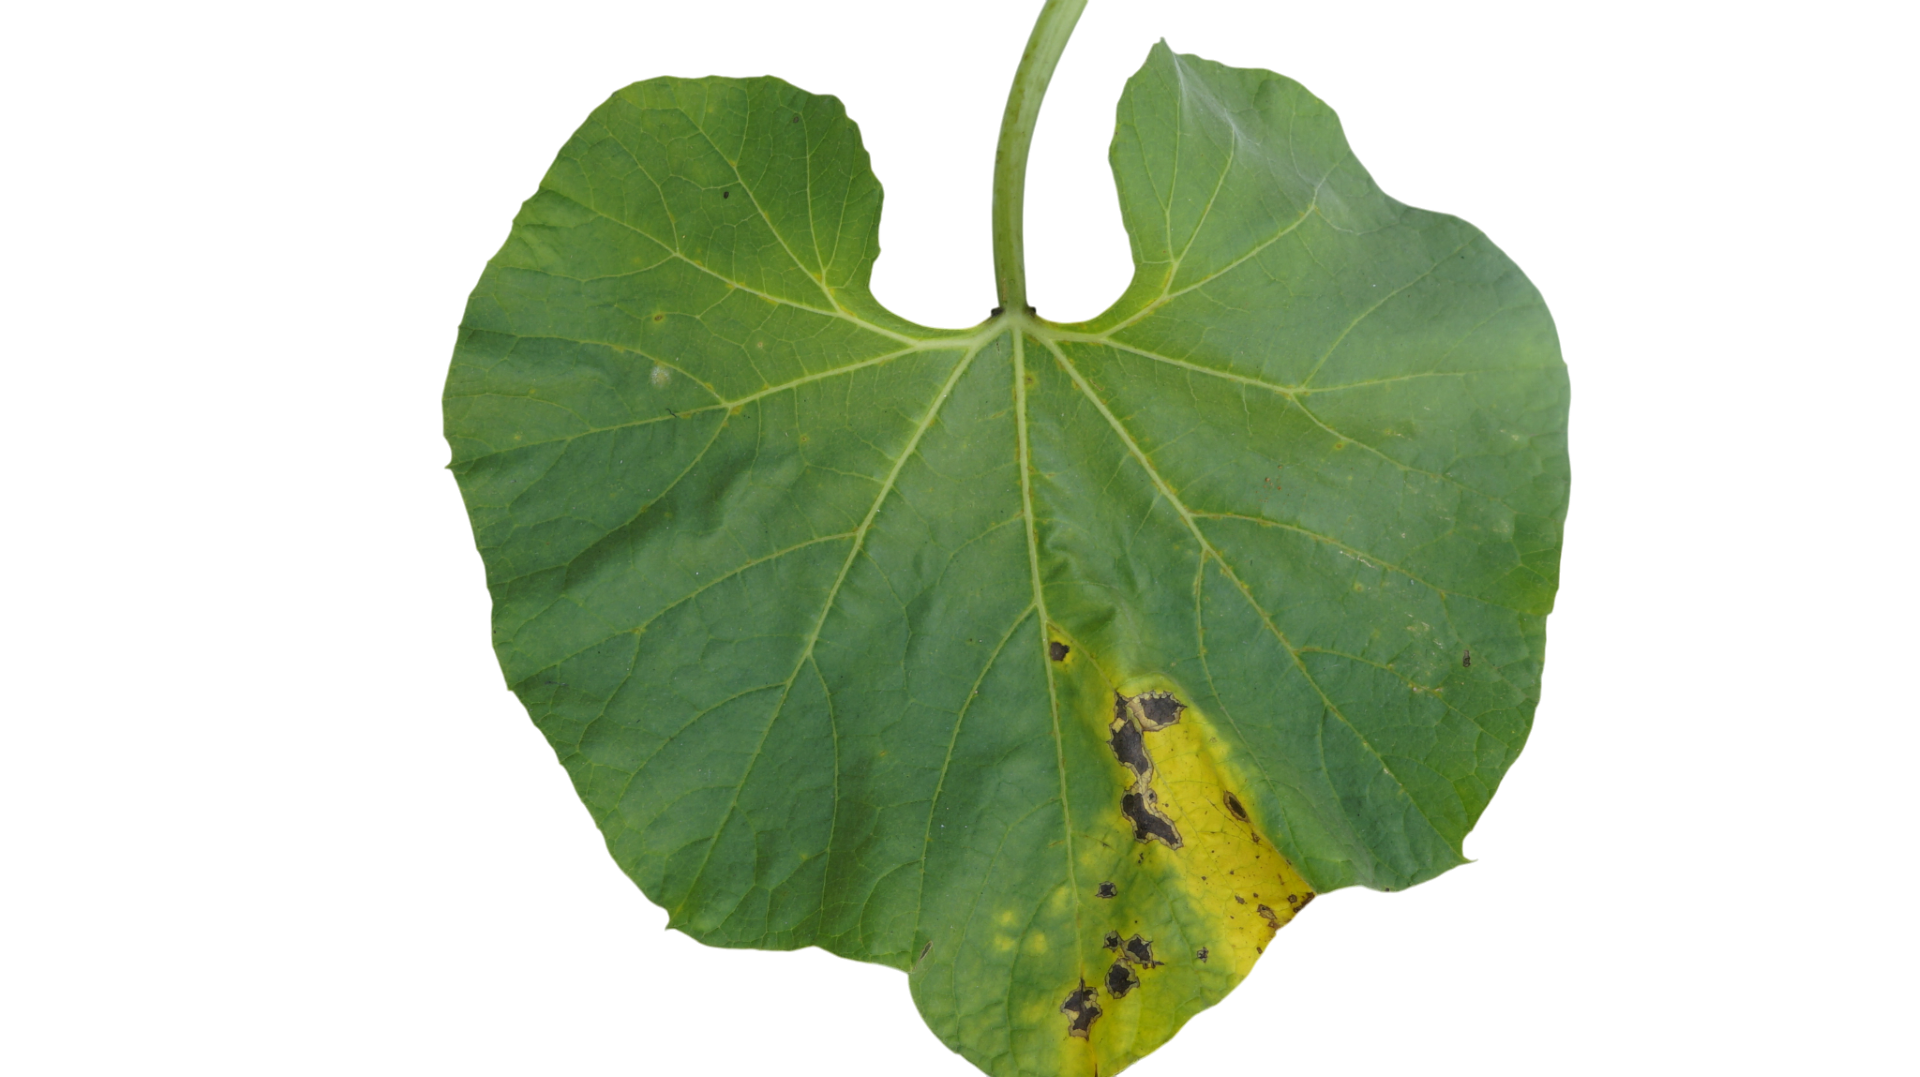
Crop: Bottle Gourd
Label: Downy_Mildew